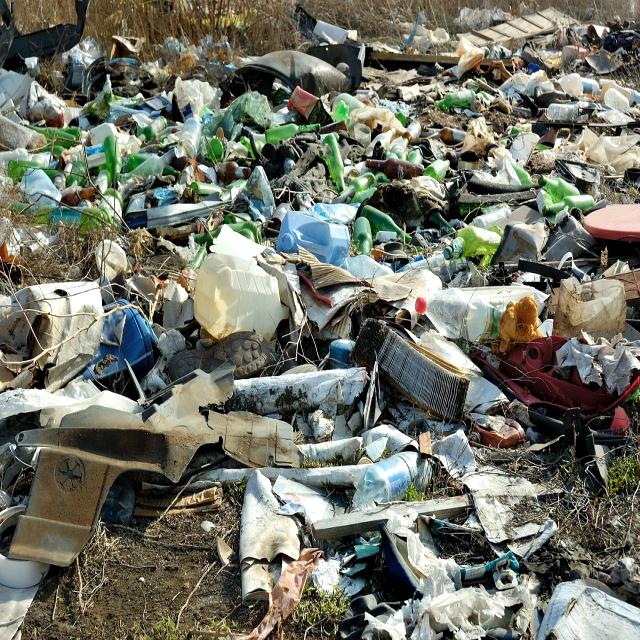
Label: Garbage